Hortense Haudebourt-Lescot

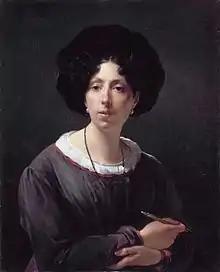
Self-Portrait (1825), modeled after "Baldassare Castiglione" by Raphael.

Hortense Haudebourt-Lescot, born Antoinette Cécile Hortense Viel (14 December 1784 – 2 January 1845), was a French painter, mainly of genre and historical scenes.